Menai Strait fish weirs

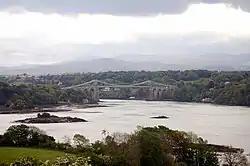
Shoreline on Menai Straits from the A5

The Menai Strait fish weirs are historically important fishing traps used in the fast-flowing tidal waters of the Menai Strait, which separates Anglesey from the rest of North Wales. The strait was particularly well suited to utilising fish weirs. The tidal waters pull huge volumes of water past the coastline with every tide, and the weirs and traps enabled fish to be concentrated into small holding areas from which they can be readily caught. Such methods are thought to have been used from earliest times, but the submerged and standing remains along both the Anglesey and Gwynedd coasts are from medieval and post-medieval periods, and in some cases were still in use into the 20th century.